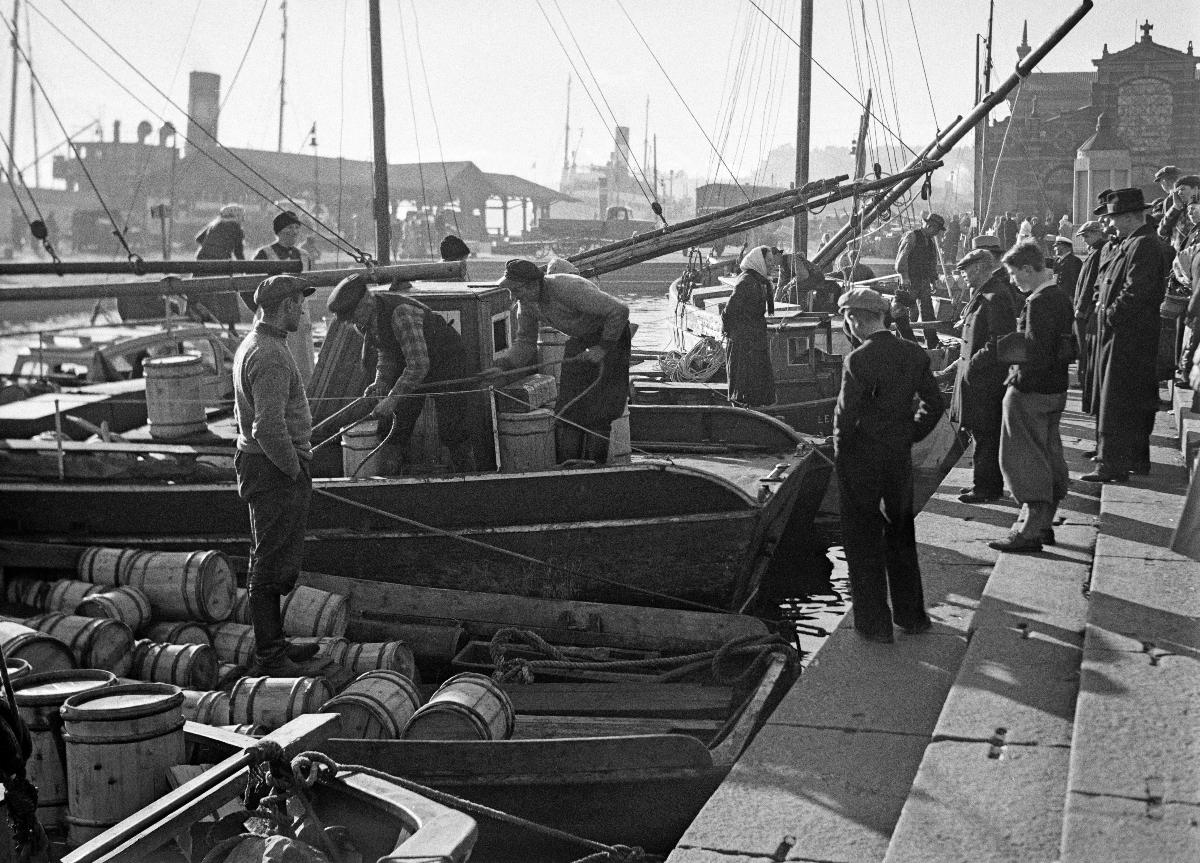
Silakkamarkkinat
Strömmingsmarknaden; Herring market
sisällön kuvaus: Silakkamarkkinat Helsingissä 1937. content description: Herring Market in Helsinki 1937. innehållsbeskrivning: Strömmingsmarknad i Helsingfors 1937.
Kuvaaja: Sundström, Hugo, kuvaaja
Vuosi: 1937
Paikka: Suomi, Uusimaa, Helsinki
Aiheet: torit; markkinat (tapahtumat); tapahtumat (tapahtumat ja toiminta); myynti; silakka; kalat (selkärankaiset); veneet; HBL; marketplaces; fairs and markets; events; sale; Baltic herring; fishes; boats; markets; selling; fish; herring; harbours; harbors; torg; marknader (evenemang); händelser och evenemang; försäljning; strömming; fiskar (djur); marknader; torgförsäljning; fisk; livsmedel; hamnar; båtar